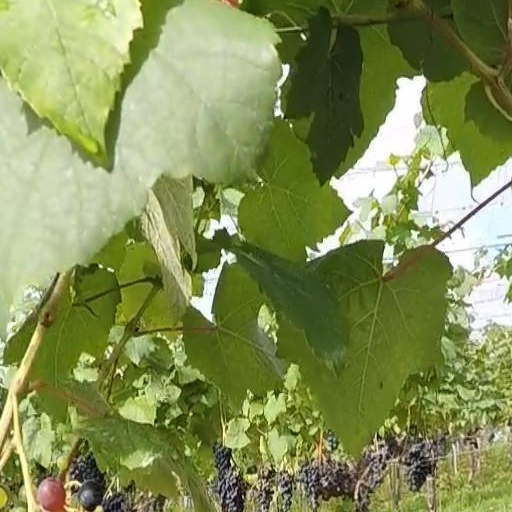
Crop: grape